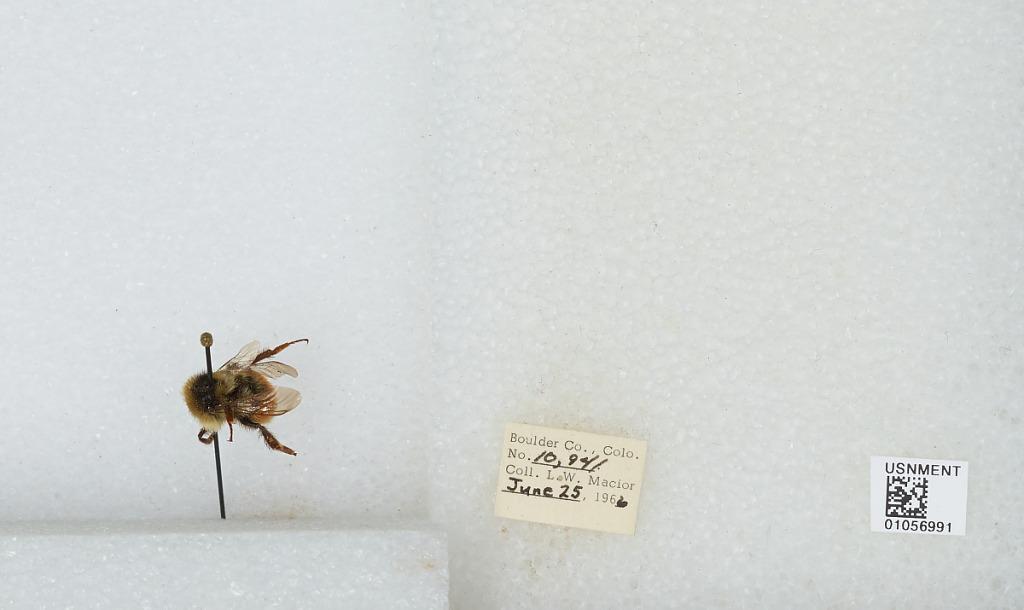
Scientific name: Bombus (Pyrobombus) bifarius Cresson
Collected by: L. Macior
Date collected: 1966-6-25
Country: United States
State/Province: Colorado
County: Boulder
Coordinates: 40.0017, -105.308